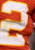
Number: 2